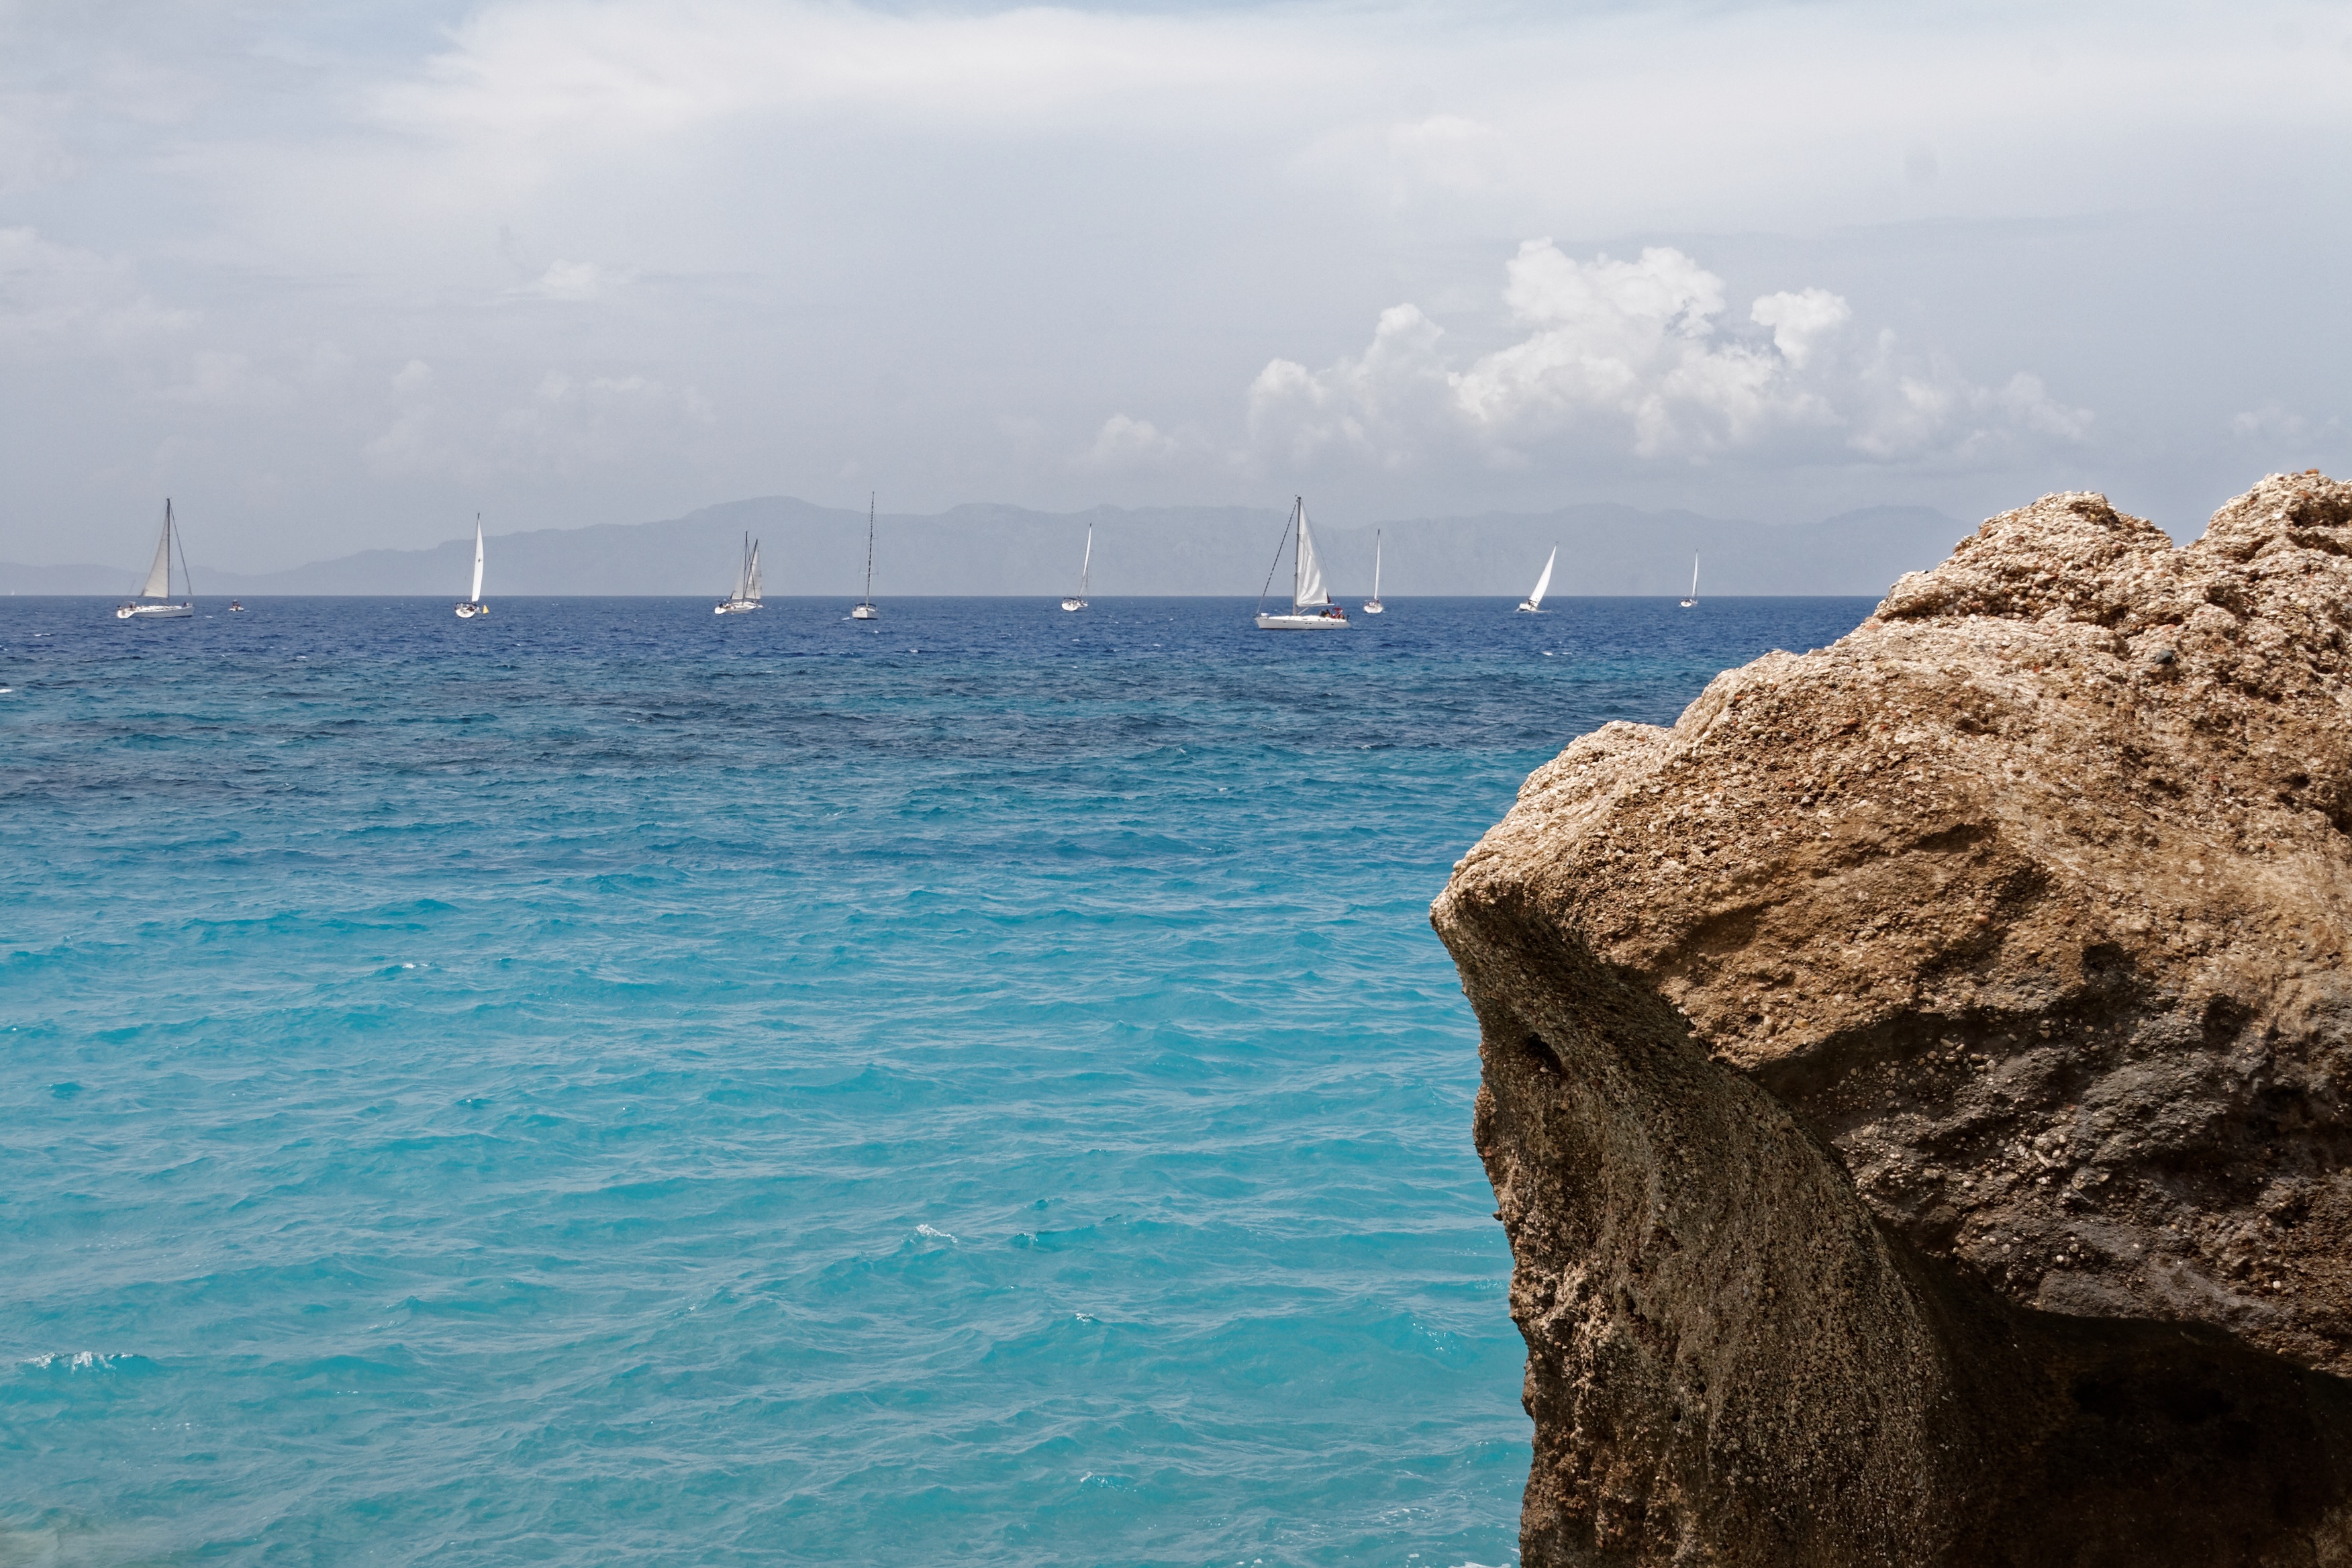
beach, sea, coast, water, rock, ocean, horizon, sky, shore, wave, stone, vacation, cliff, boot, cove, vehicle, tower, bay, terrain, body of water, greece, sailing boat, cape, islet, rhodes